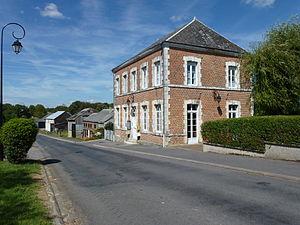
Faissault est une commune française située dans le département des Ardennes, en région Grand Est.